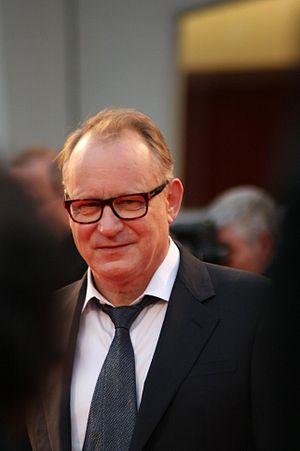
Thor : Le Monde des ténèbres ou Thor : Un monde obscur au Québec est un film de super-héros américain réalisé par Alan Taylor, sorti en 2013.